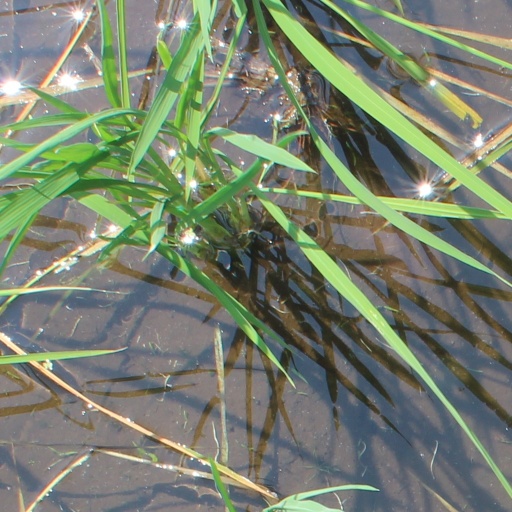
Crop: rice